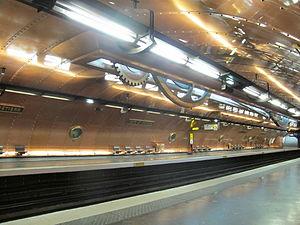
Station Arts et Métiers - ligne 11
La ligne 11 du métro de Paris est l'une des seize lignes du réseau métropolitain de Paris. Elle relie le centre de la capitale à la proche banlieue nord-est depuis la station Châtelet jusqu'à Mairie des Lilas, en Seine-Saint-Denis. Cette ligne est l'une des dernières à avoir été mise en service en 1935 ; elle est alors destinée à remplacer le tramway funiculaire de Belleville, disparu en 1924.